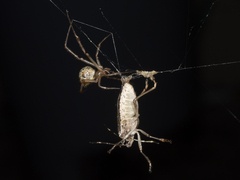
Species: Parasteatoda_tepidariorum